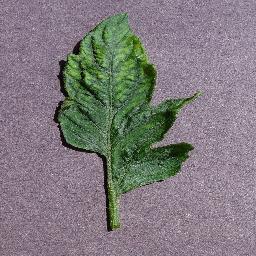
Label: Tomato___Tomato_mosaic_virus